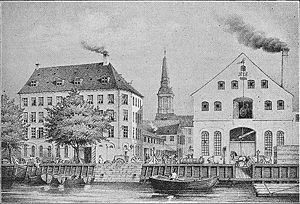
Burmeister & Wain / Historie / Grundlæggelse
Baumgarten & Burmeisters fabrik på Christianshavn ca. 1850.
Baumgarten og Burmeisters fabrik på Christianshavn ca. 1850.
Burmeister & Wains Maskin- og Skibsbyggeri A/S var Danmarks største skibsværft og førende dieselmotor-producent med hovedsæde i København. Det blev grundlagt af to danskere og en englænder, og dens tidligste rødder strækker sig tilbage til 1846. Over sin 150-årige historie voksede det med succes til en stærk virksomhed gennem slutningen af 1960'erne. I 1970'erne kom det globale konkurrencepres, især fra Fjernøsten, og således begyndte de første vanskeligheder for virksomheden. I 1979 kom virksomheden i likviditetsproblemer og måtte sælge halvdelen af B&W Diesel til den tyske MAN-koncern, som i 1980 blev til MAN B&W Diesel A/S. Selve skibsværftet fortsatte dog men kom også ud i økonomiske vanskeligheder og gik konkurs i 1996 efter flere års drift på vågeblus.